Whale watching in Australia

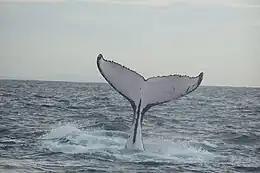
Humpback whale fluke, seen off Surfers Paradise

In eastern Australia, whale watching occurs in many spots along the Pacific coast. From headlands, whales may often be seen making their migration south. At times, whales even make it into Sydney Harbour. New South Wales National Parks and Wildlife took an active role in 2010 during the peak southern whale watching season between May and November with the launch of its whale watching site. At Cape Solander in the south of Botany Bay community volunteers participate in a long-term scientific study. Each year from the 24 May until the 1 August they count whales swimming past from sunrise to sunset.